Jahcoozi

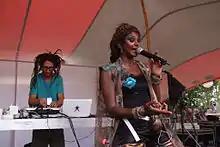
Jahcoozi performing in 2010

Jahcoozi is a German electronic music group made up of London-born, Sri Lankan-heritage songwriter and frontwoman Sasha Perera and two producers and instrumentalists, Robot Koch and Tel Aviv-born Oren Gerlitz. The band met and formed in Berlin in 2002 and have released three albums.